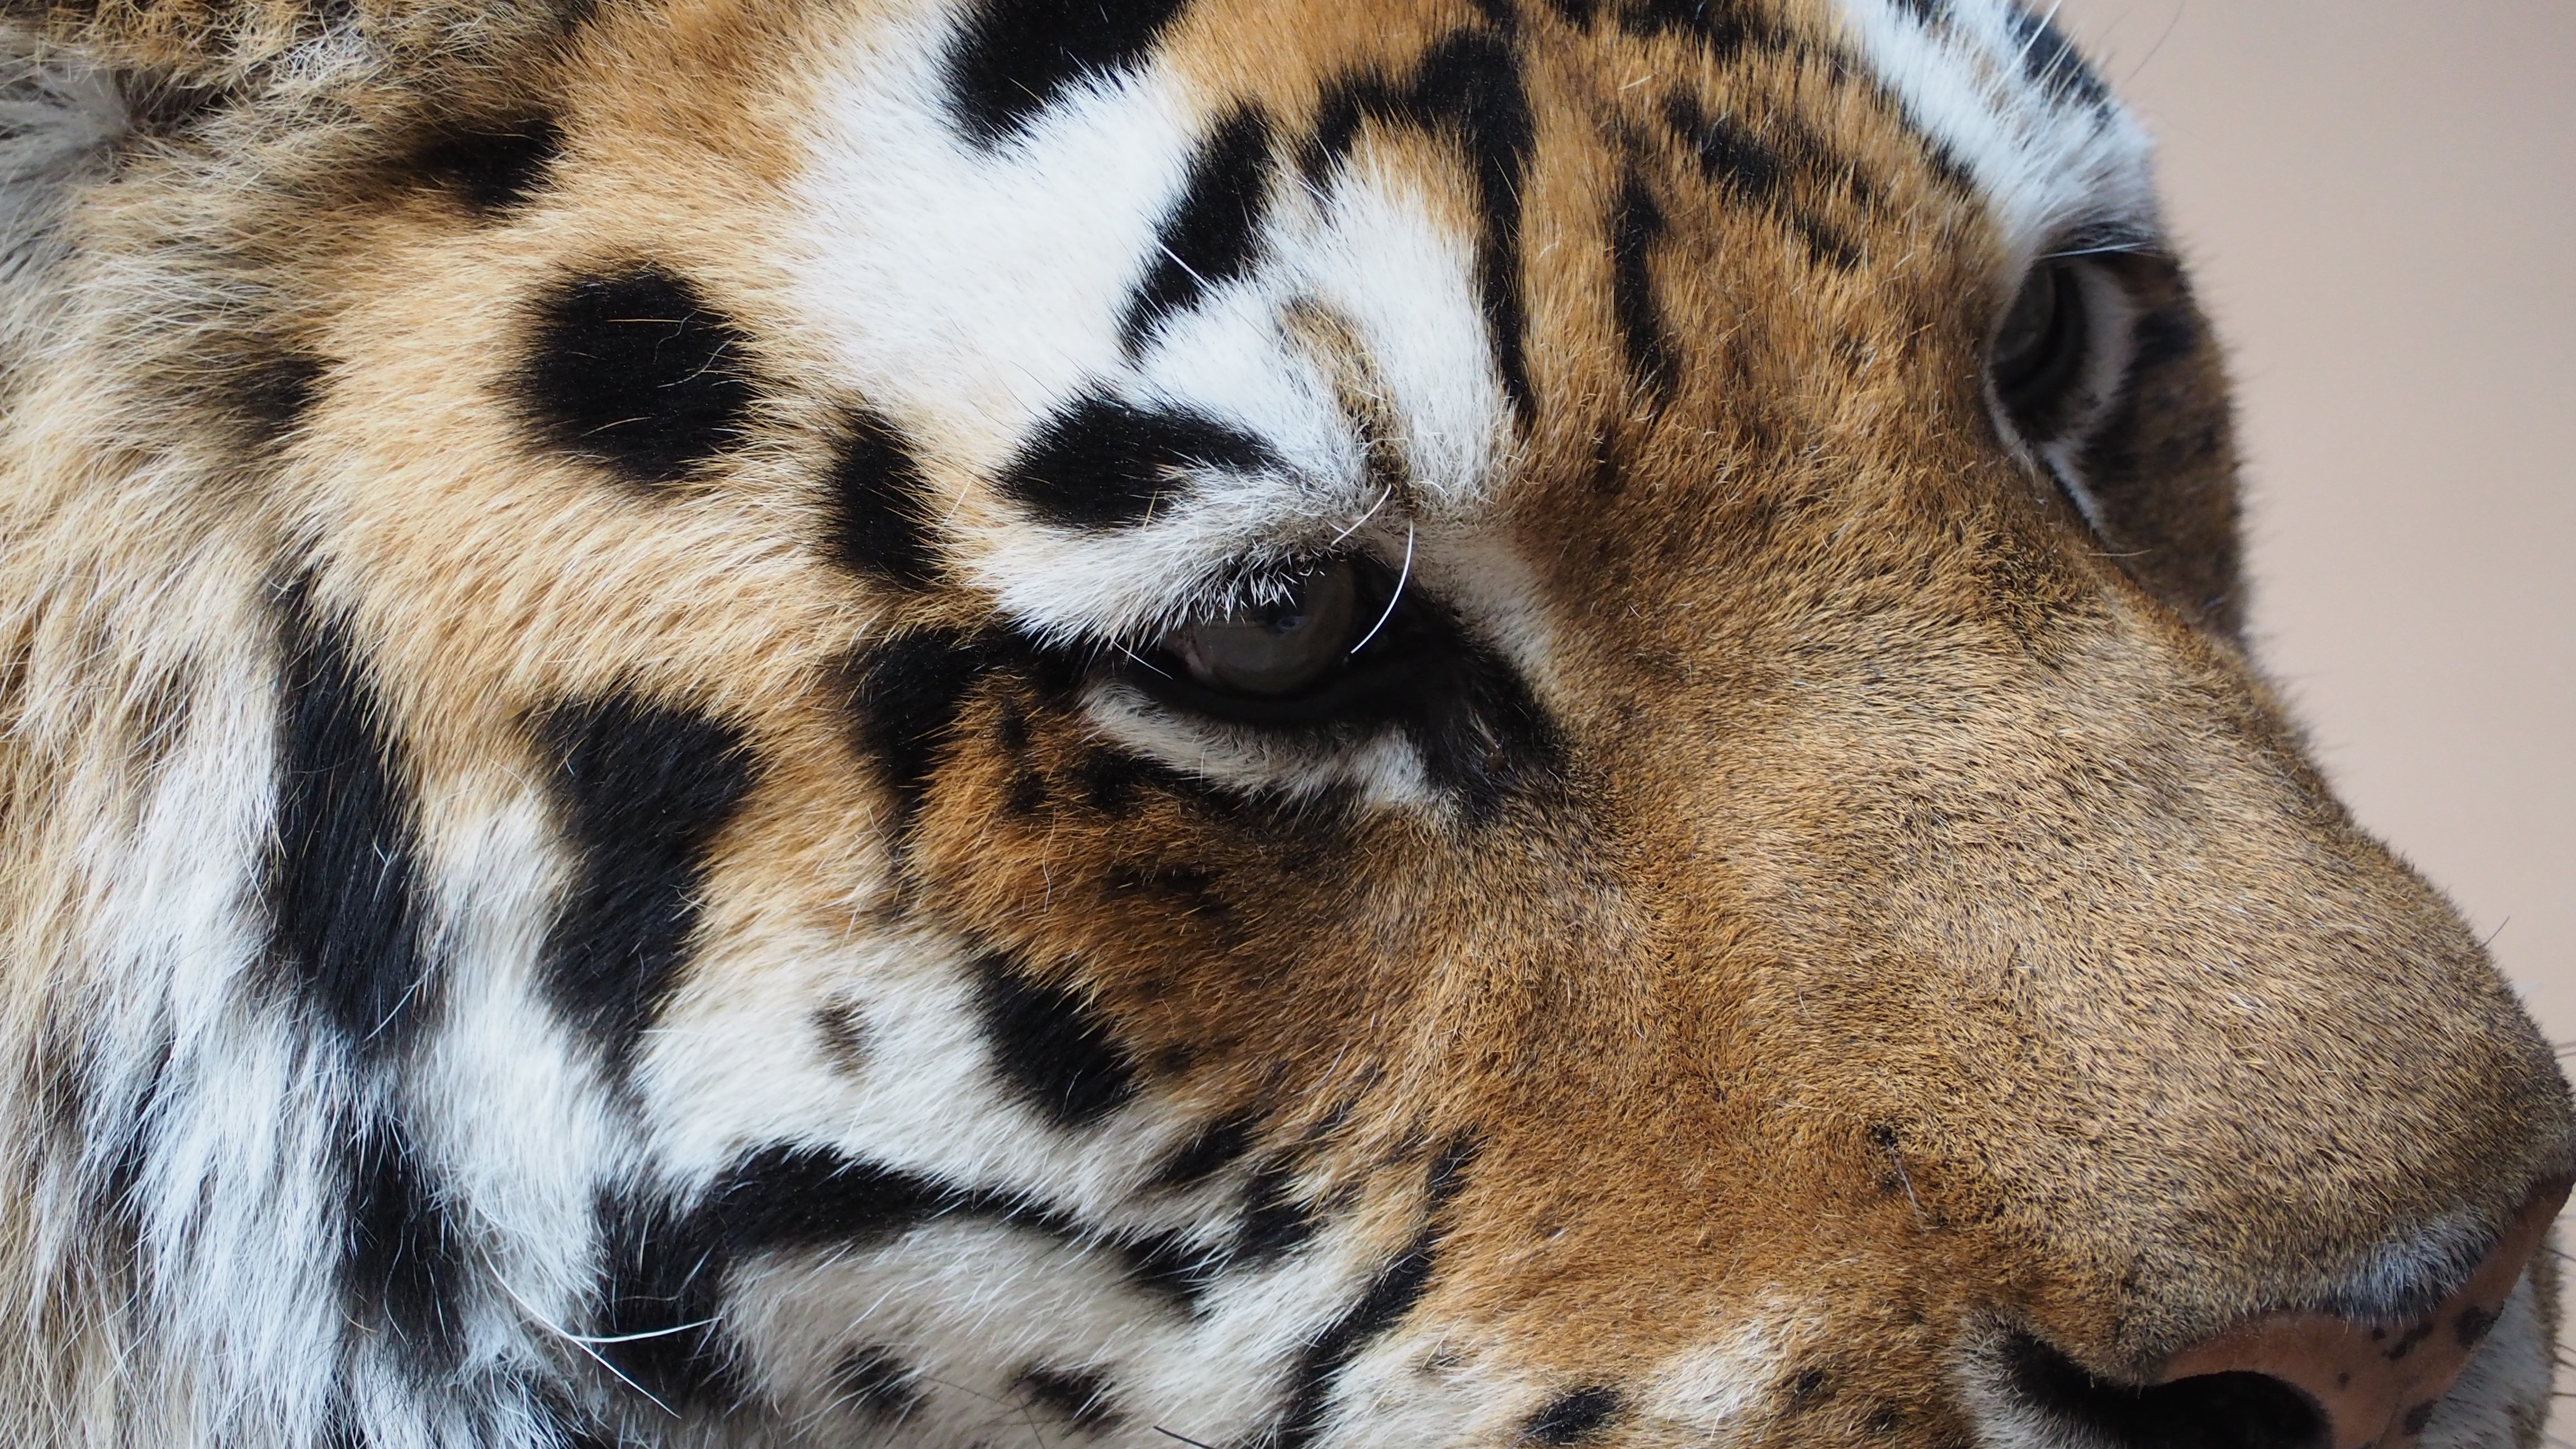
animal, looking, wildlife, wild, zoo, fur, portrait, jungle, cat, feline, mammal, predator, fauna, striped, close up, cheetah, face, whiskers, snout, tiger, eye, stripes, beast, vertebrate, big, carnivore, wildcat, dangerous, bengal, big cats, tiger face, cat like mammal